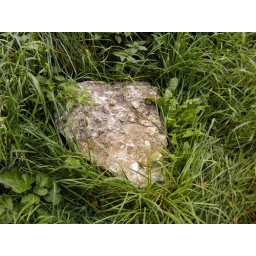
fossil stone lying in the grass at the foot of the ripple beds